The Return of Superman (South Korean TV program)

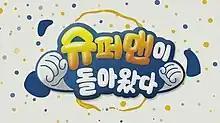
"The Return of Superman" newest logo starting from episode 117.

The Return of Superman (also known as Superman Is Back) is a South Korean reality-variety show that airs on KBS2. "The Return of Superman" used to be one of the two segments (the other segment is "1 Night 2 Days") on "Happy Sunday". The original three episodes pilot aired as a Chuseok holiday special from September 19 till September 21 of 2013, starring Lee Hwi-jae, Choo Sung-hoon, Jang Hyun-sung. Start from June 16, 2024, the show is presented by actress Choi Ji-woo and comedienne Ahn Young-mi, along with some casts of this show (Most appeared: Kim Jun-ho, Moon Hee-joon, and Jasson).